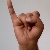
The image shows a hand gesture representing the letter 'I' in Indian Sign Language.